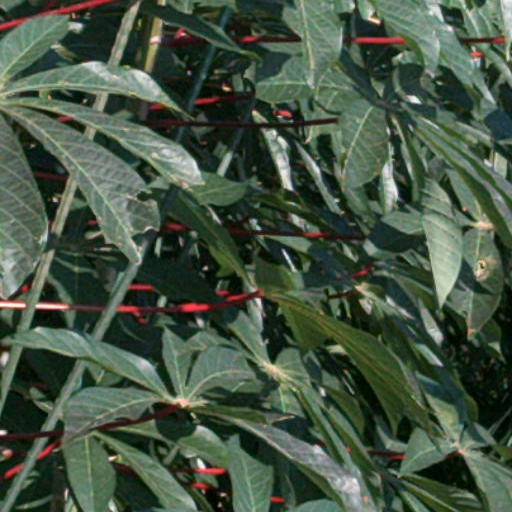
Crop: cassava